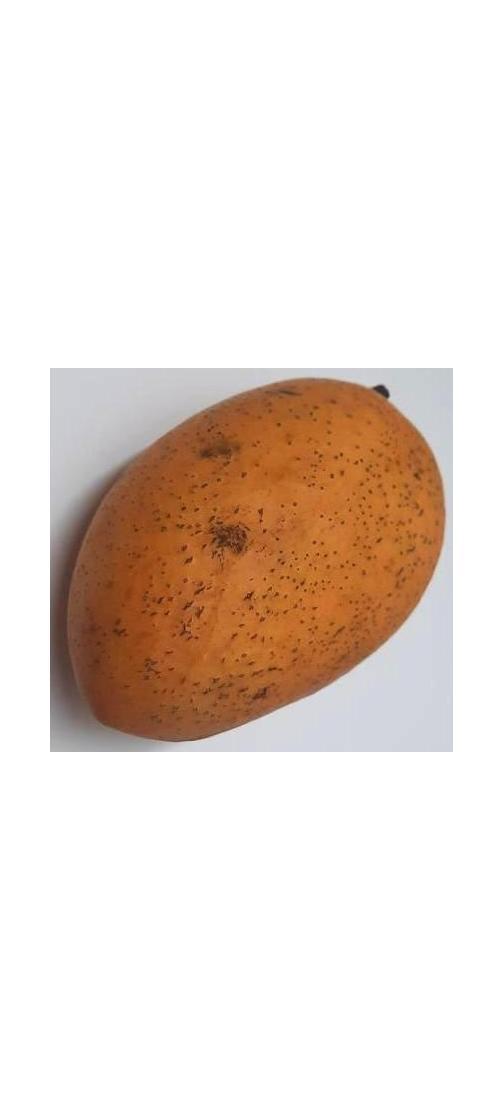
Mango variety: Ashshina Classic